Shandy Hall (Ohio)

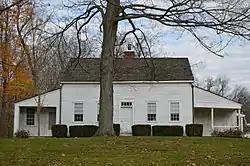
Roadside view

Shandy Hall is the name of a homestead museum located in Harpersfield, Ohio, owned and maintained by the Western Reserve Historical Society.